St. Thomas Syro-Malabar Church, Palayur

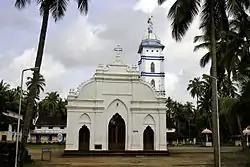
St. Thomas Syro-Malabar Church, Palayoor

Historical legend records that when Thomas landed at Palayur, he witnessed the sight of Hindu Brahmins, after their ablutions in a local tank. They were offering prayers by chanting mantras (the Vedic tradition of India for spiritual transformation), hymns to god in the form of "Argyam" or "Tharpanam" (water held in the palms) to the Sun god, a practice also said to be followed in Harappan and Persian cultures. Amused by the sight of water being thrown up by the Brahmins, from the palms of their hands, which was falling back, he challenged the Brahmins stating that the water they were offering was not being accepted by the Sun god as it was falling back into the tank. He made a deal with them stating that his God would accept the offer of water if he threw it up in the same way as they did: the water would not fall back. If he proved this then his God was superior and the Brahmins would have to embrace Christianity. He performed this miracle (summoned the Holy Trinity, completed the sign of the Cross and threw water held in his palms up into the air, which remained still in the air at a height) and with this miracle he converted a number of Brahmins and Jews in Palayur to Christianity. Thereafter he baptised the converts in a nearby water tank, now known as "Thaliyakulam" which is referred to as The First Baptism Pond, "The Birthplace of Christianity in India".